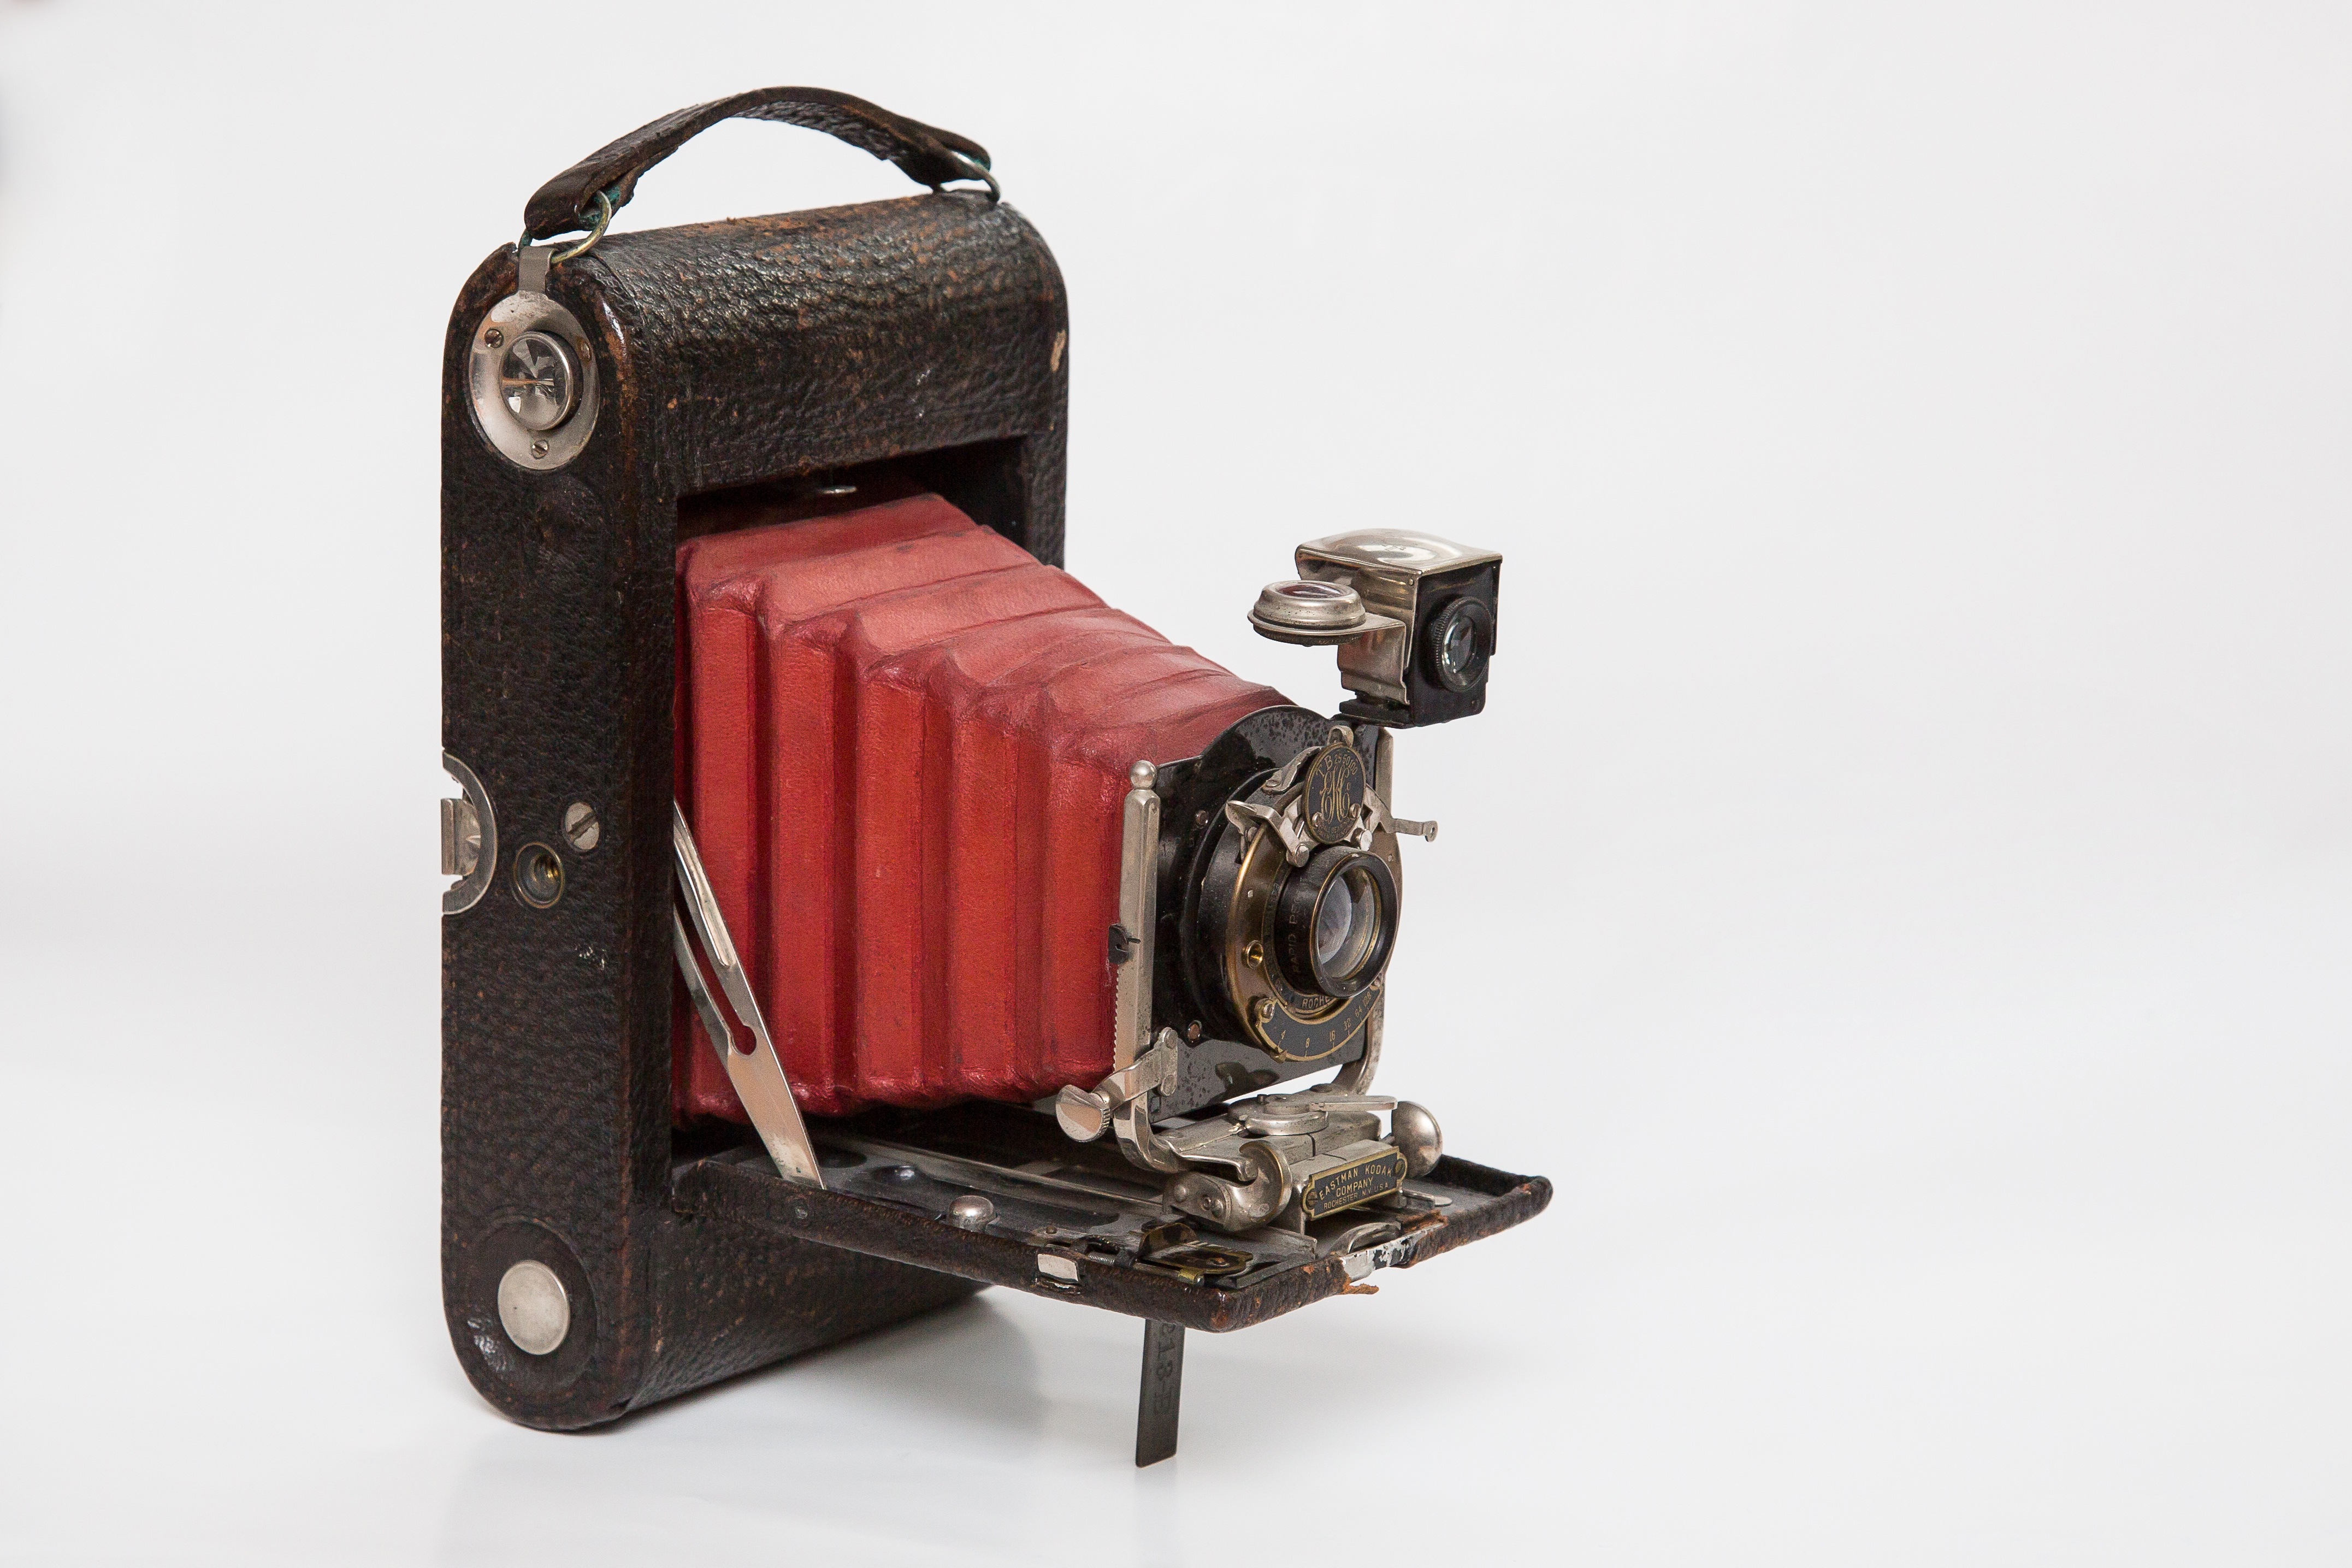
technology, camera, vintage, old, machine, nostalgia, product, photograph